Art Nouveau in Turin

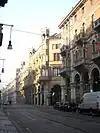
Carlo Ceppi's Bellia Palace on Pietro Micca Street, one of the very first Art Nouveau experiments in the city

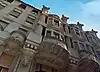
The Avezzano House of P. Betta

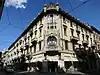
The Florio House on Bertola Street at the corner of San Francesco d'Assisi Street by G. Velati Bellini

The major protagonist of Art Nouveau in Turin was Pietro Fenoglio, whose prolific activity delivered to Turin some of the greatest Italian examples of this new style. He devoted himself for about thirteen years to the realization of more than three hundred projects including villas and palaces, some of them concentrated in the area of Corso Francia and adjacent streets, as well as a variety of industrial buildings commissioned by Turin's new ruling class; however, his contribution was not only that of an esteemed professional, he was also called upon to intervene at the political level, holding positions as a city councilor and consultant for the study of the new town plan completed in 1908.